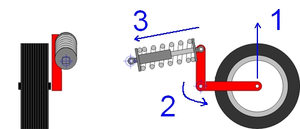
Dessin technique de suspension de type Christie utilisée sur Char d'assaut. Créé pour Wikipedia. Permission is granted to copy, distribute and/or modify this document under the terms of the GNU Free Documentation License, Version 1.2 or any later version published by the Free Software Foundation
Les suspensions d'un véhicule sont les éléments permettant de relier les masses non suspendues aux masses suspendues.
La suspension Christie est un système de suspension développé par l'ingénieur américain Walter Christie pour ses modèles de chars. Ce système permet des mouvements de plus grande amplitude que les plus classiques ressorts à lames, jusqu'alors communément utilisés, ce qui rendait ses chars bien plus rapides en tout-terrain pour une hauteur moindre. Le système fut tout d'abord introduit sur son modèle M1928 puis sur tous les chars qu'il conçut jusqu'à sa mort en 1944.